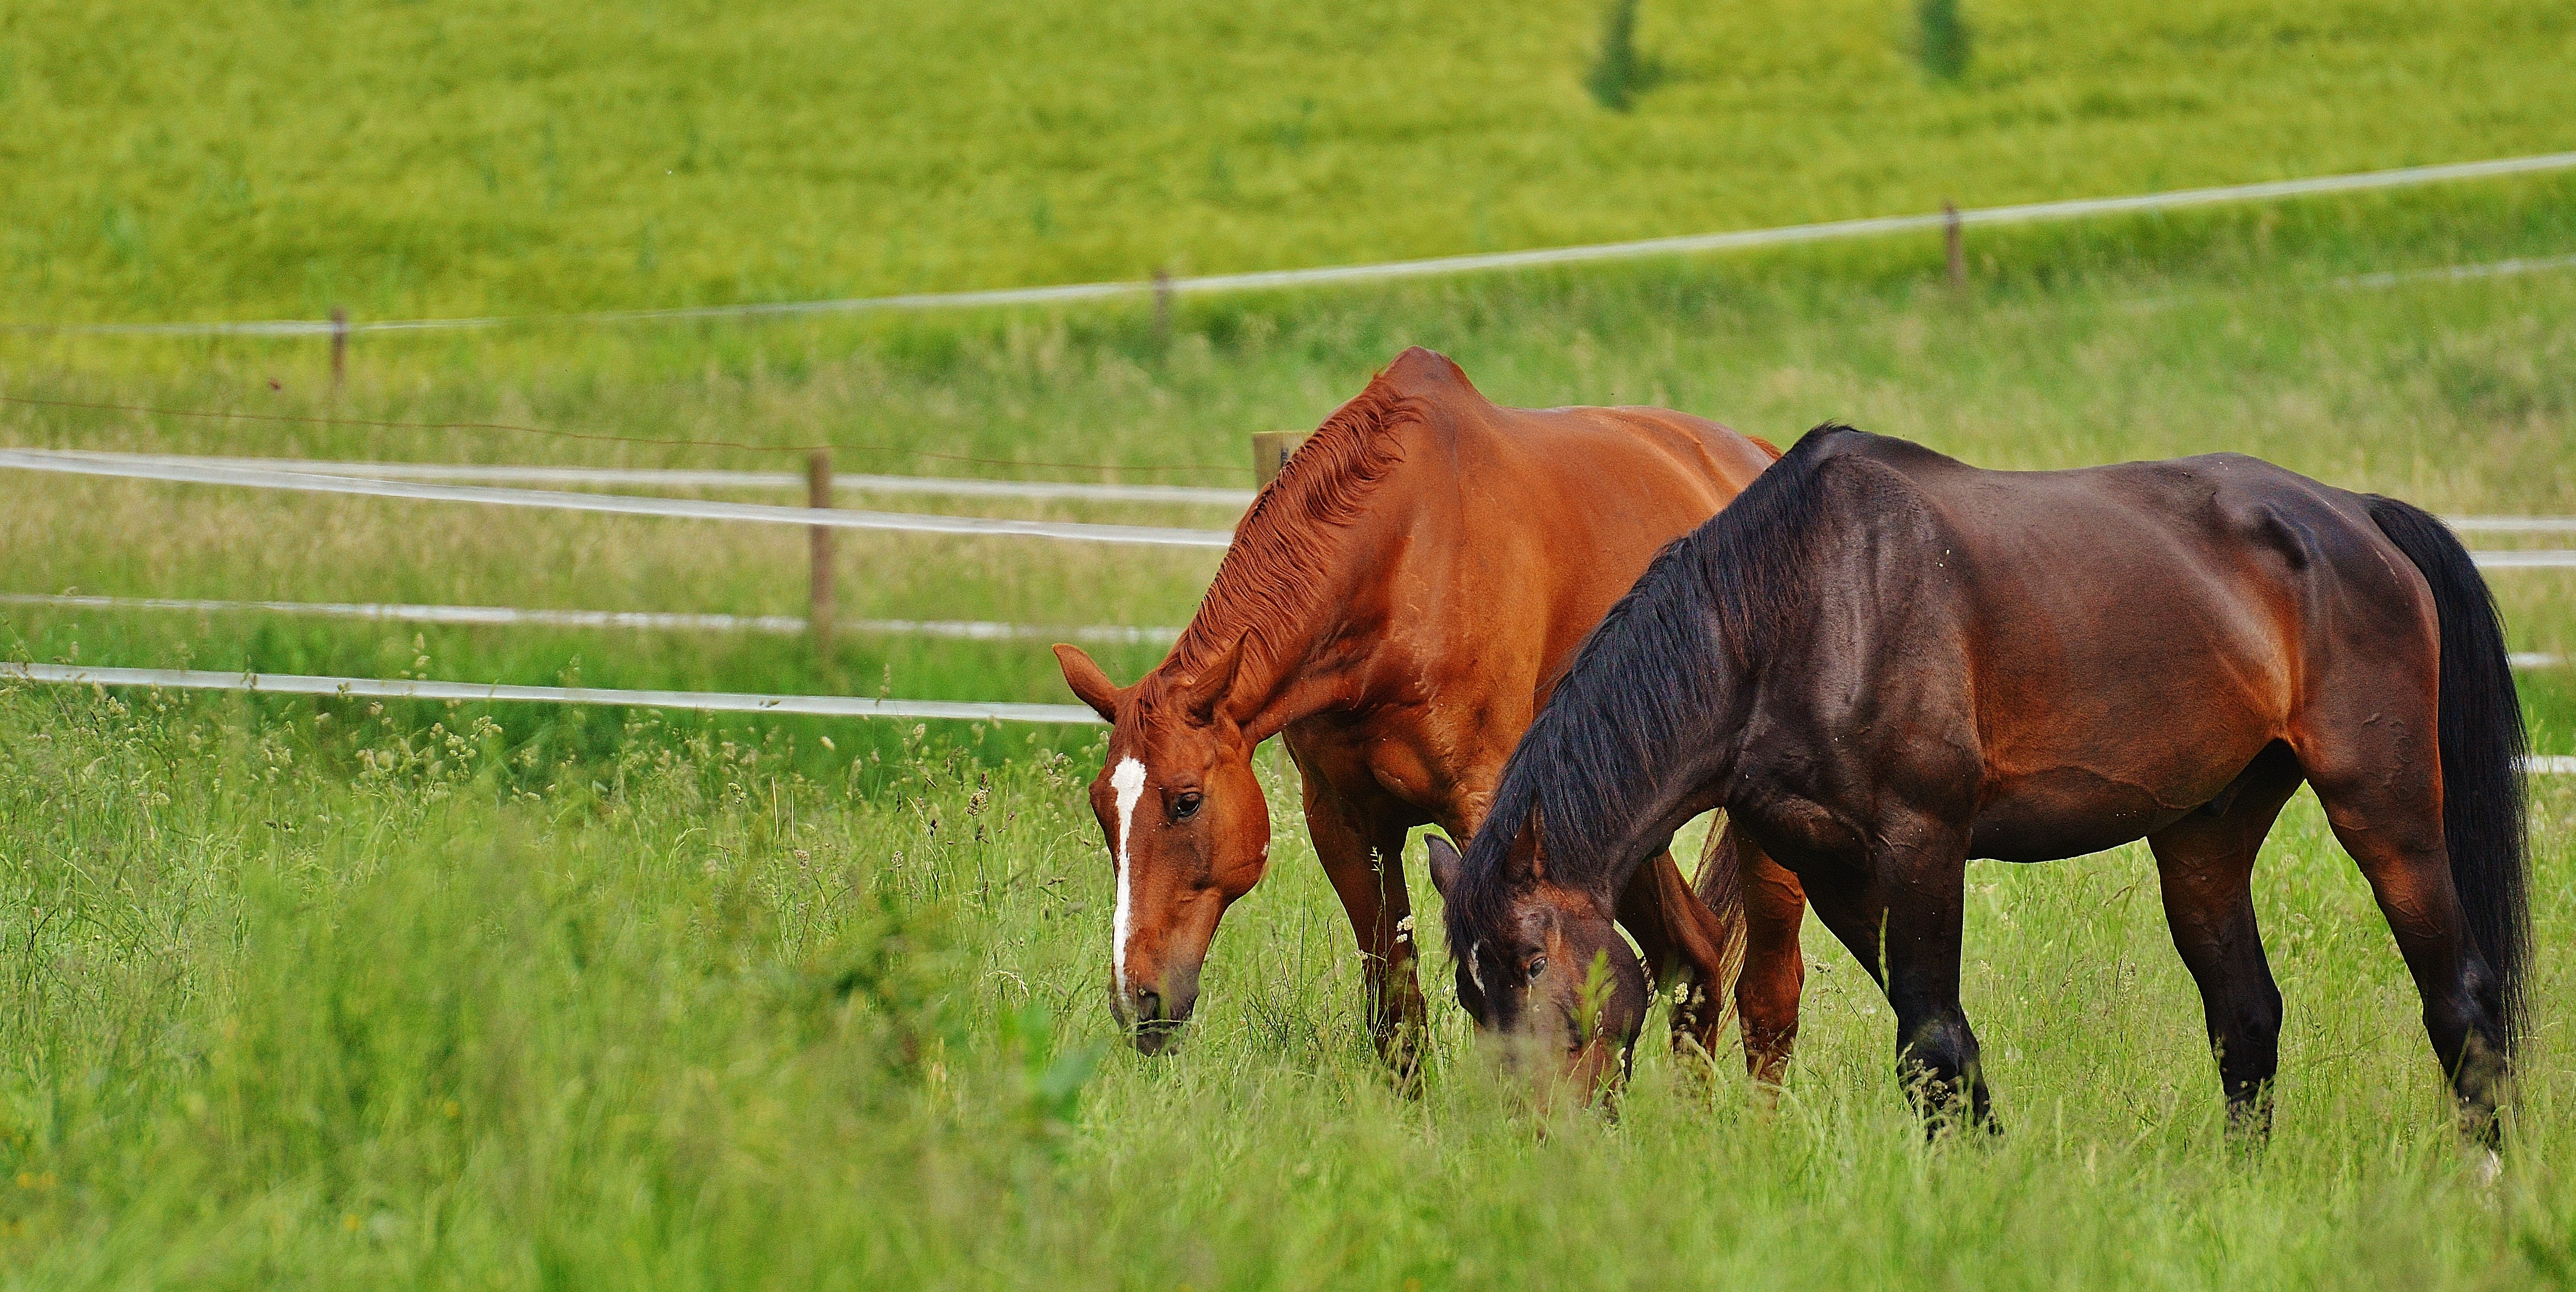
nature, grass, field, meadow, prairie, play, green, pasture, grazing, horse, brown, mammal, stallion, mane, eat, fauna, graze, paddock, horses, grassland, vertebrate, mare, coupling, foal, for two, rural area, romp, pack animal, horse like mammal, mustang horse